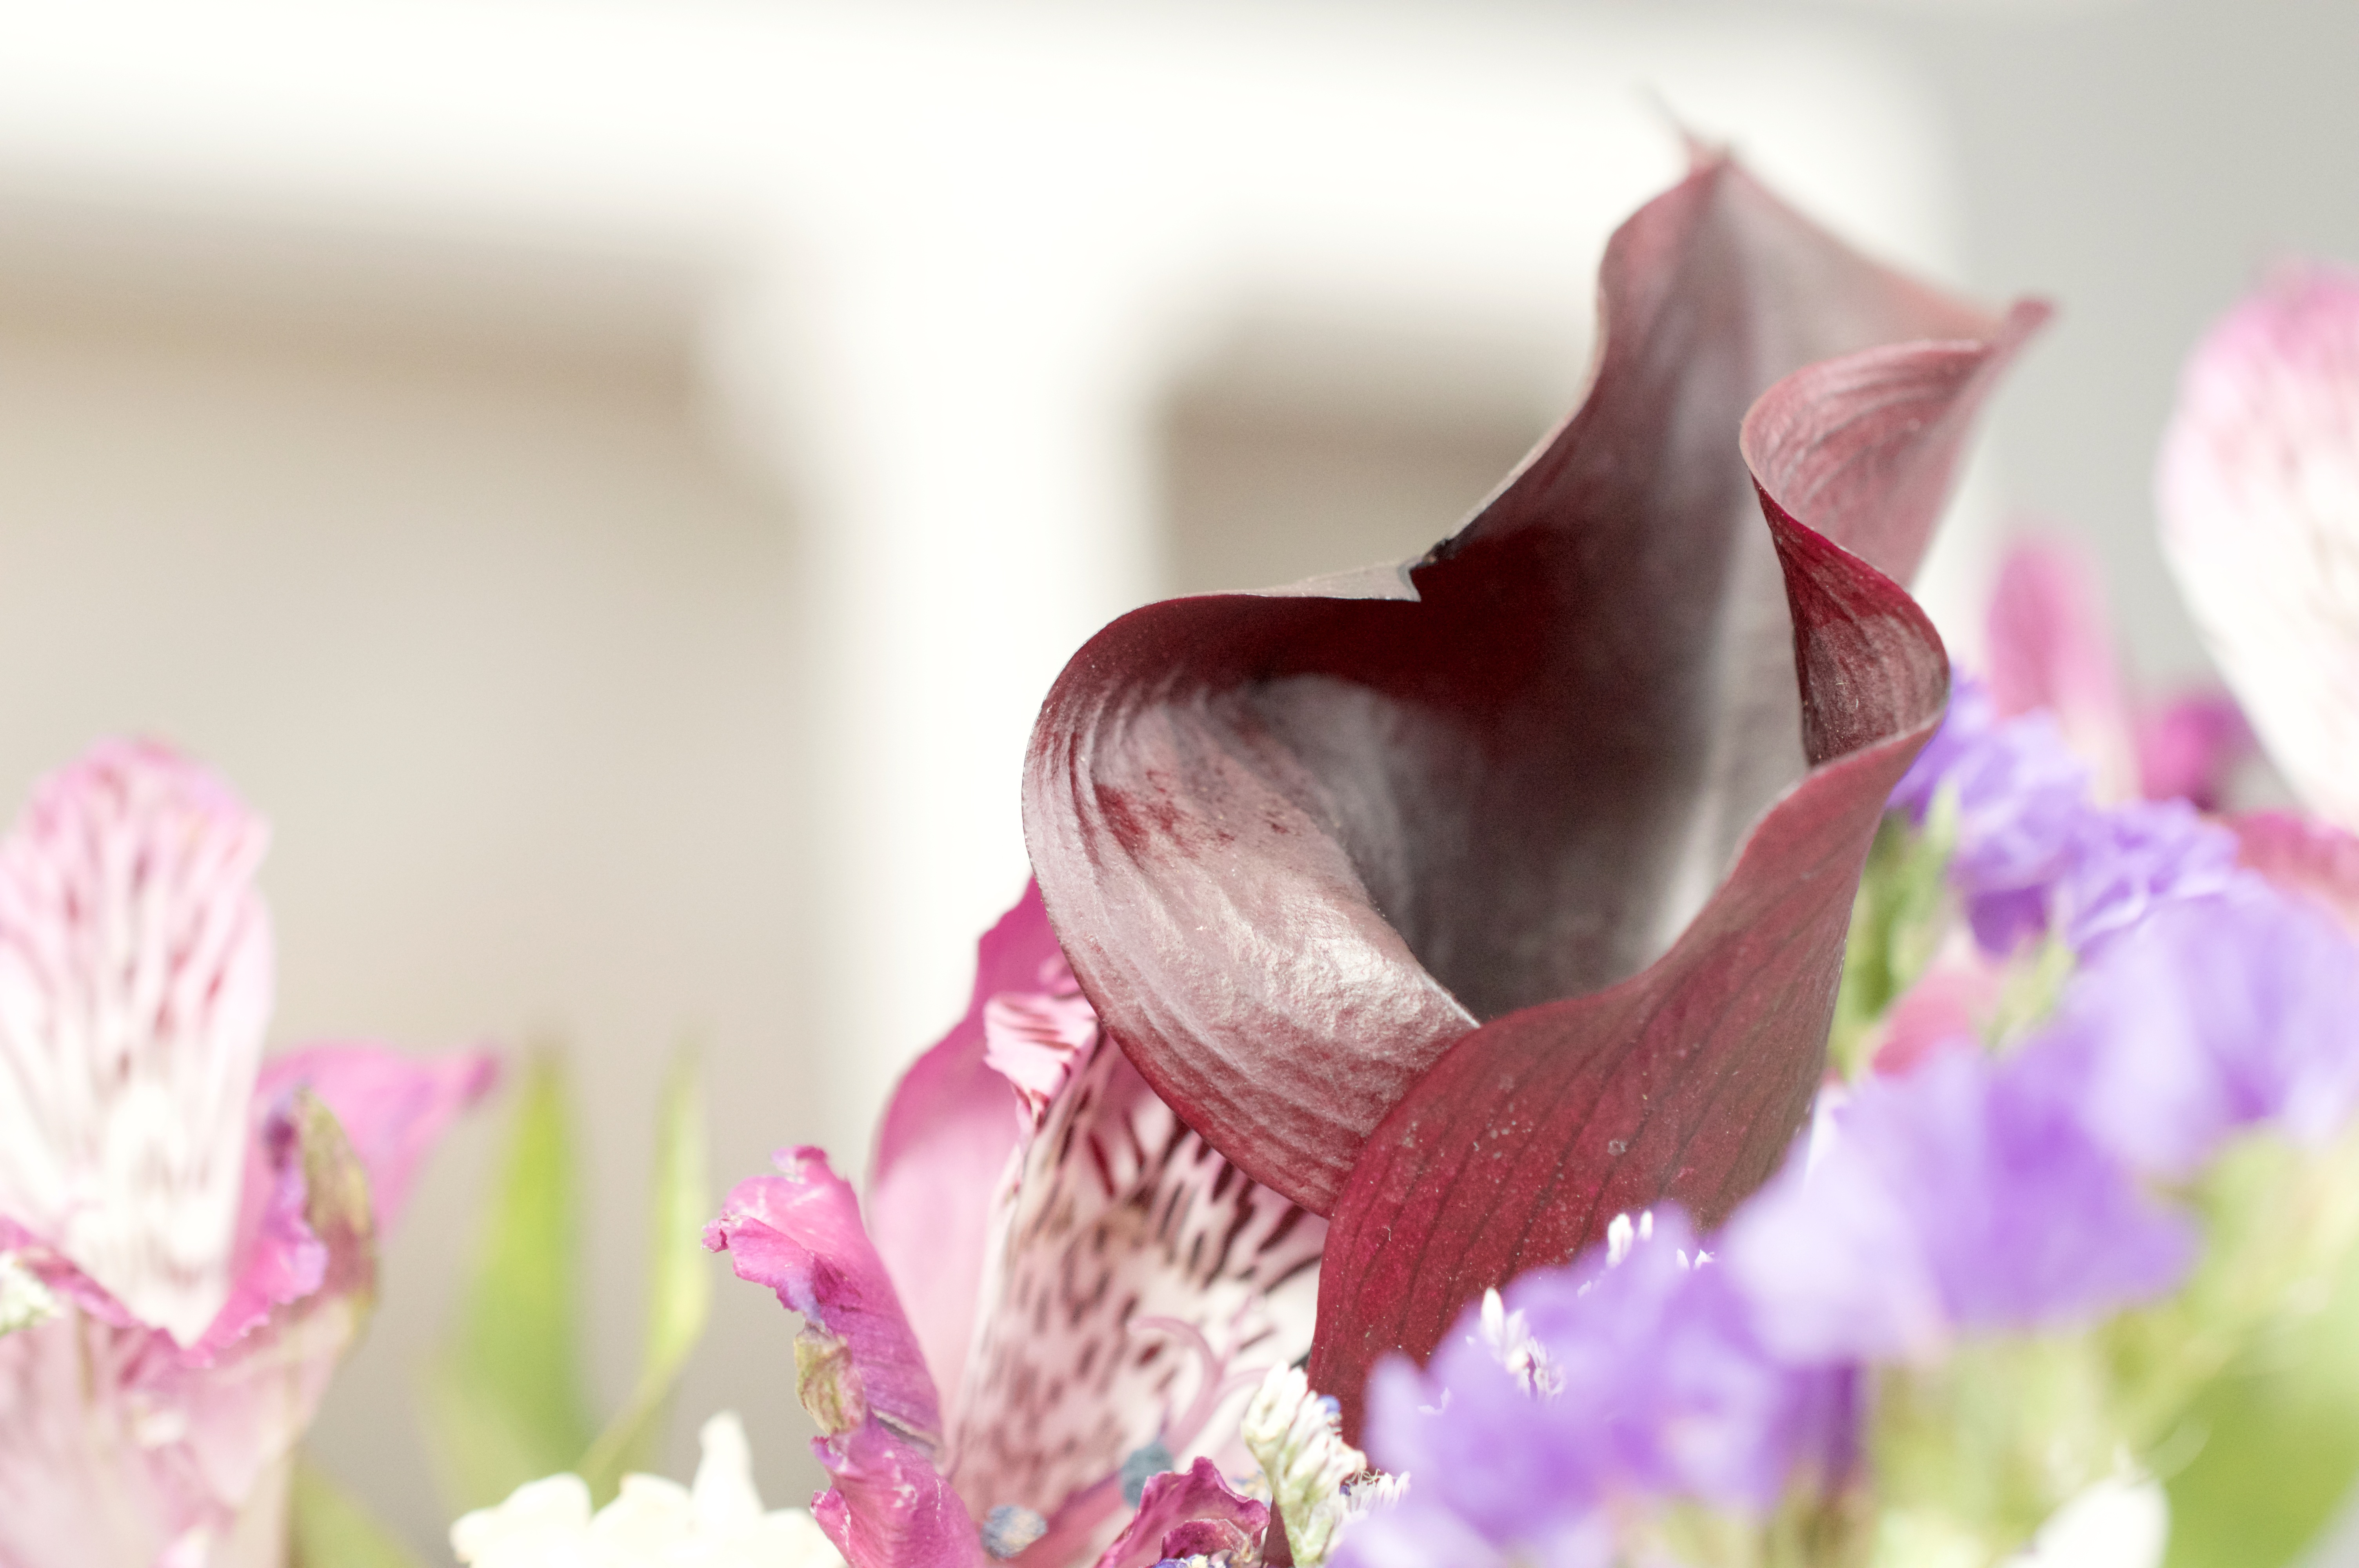
blossom, plant, photography, flower, petal, spring, pink, flora, close up, floristry, macro photography, flowering plant, flower bouquet, land plant